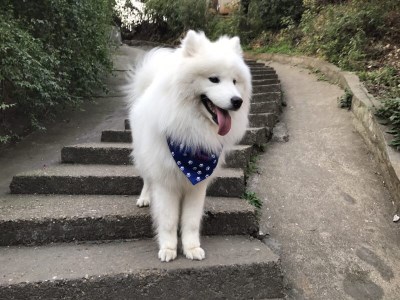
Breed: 2192-n000088-Samoyed